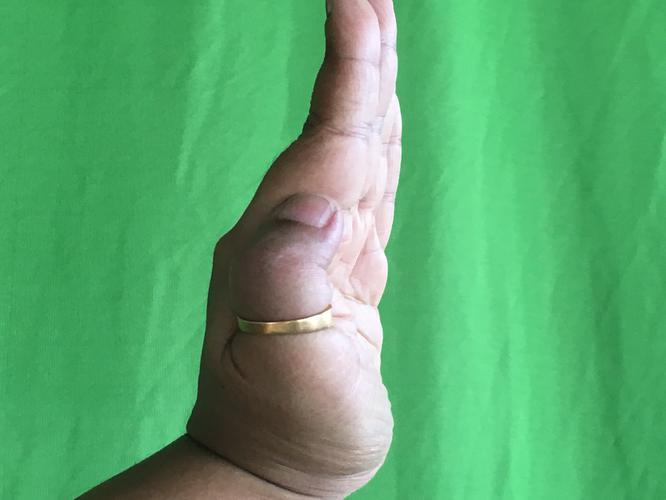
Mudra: Pathaka
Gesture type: single_hand